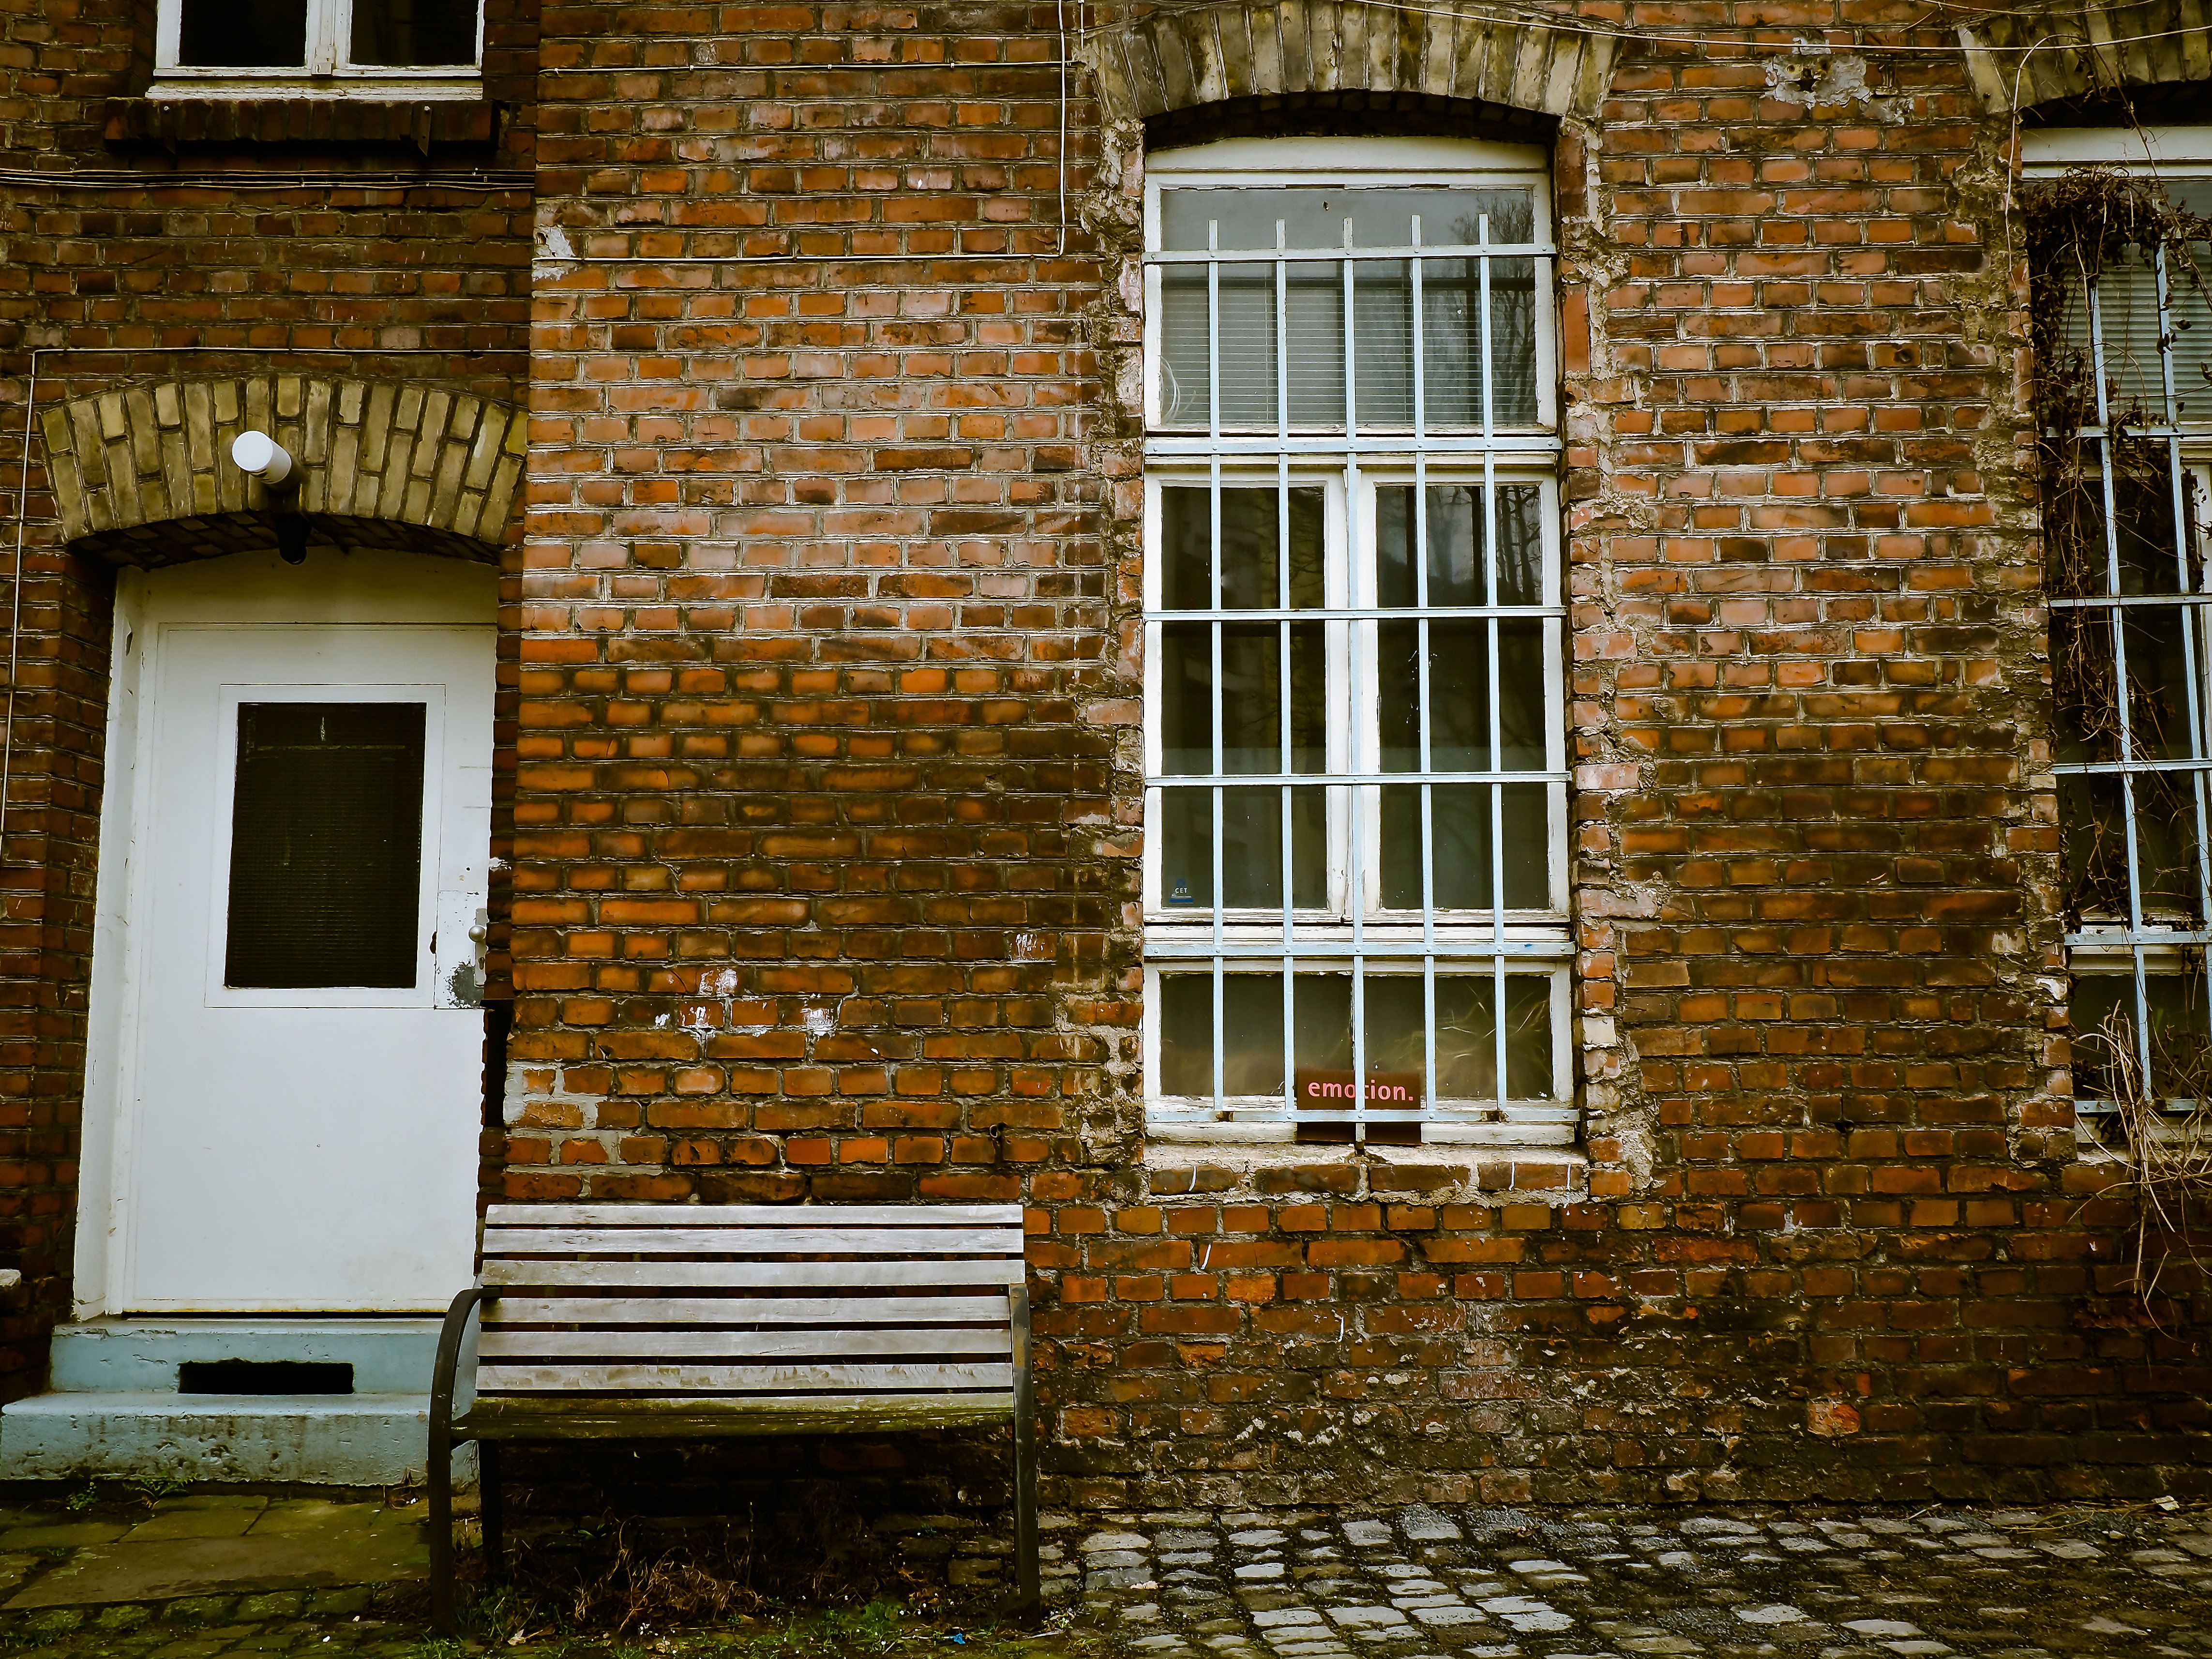
architecture, wood, house, window, building, old, alley, home, wall, cottage, backyard, facade, decay, old building, brick, door, interior design, old town, shabby, grid, estate, house entrance, old houses, neighbourhood, home front, urban area, residential area, window covering